WKXL

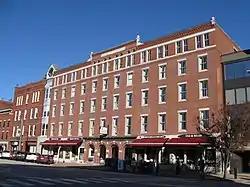
The historic Eagle Hotel housed WKXL's first studios and offices

On December 6, 1945, the Federal Communications Commission (FCC) issued a construction permit to Charles M. Dale, then the sitting Governor of New Hampshire, for a new 250-watt radio station on 1450 kHz in Concord. The station signed on June 15, 1946, with studios in the historic Eagle Hotel and an adjoining building.